Andreas Paolo Perger

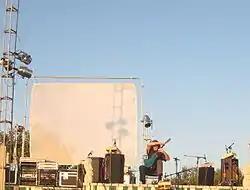
Andreas Paolo Perger playing "Concert for 5.1 surround guitar" at the 4th Electric Eclectics Festival, Canada 2009

Andreas Paolo Perger (born 1970 in Munich, Germany) is a contemporary Austrian guitarist, improviser, and composer of German-Polish and Austrian-Italian descent. His music, autobiographical in nature, draws from variety of traditional and contemporary influences, such as contemporary jazz, new music, improvised music, and electronic music. Perger uses a variable and open concept of guitar playing, improvising, and composing. He plays the 5.1 Surround Guitar and the classical concert guitar.